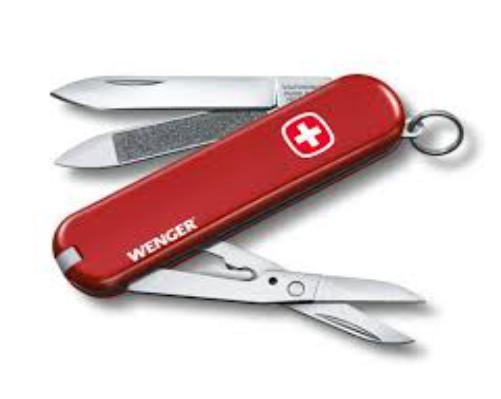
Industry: Necessities